Old Catonsville Historic District

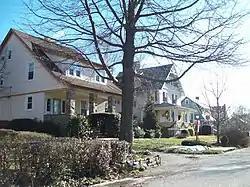
Streetscape in Old Catonsville Historic District, December 2009

Old Catonsville Historic District is a national historic district in Catonsville, Baltimore County, Maryland, United States. It was laid out with the construction of the electric railway and is overwhelmingly residential, with three churches (one with a school), a modern public library, and an Art Deco water tower. Architectural styles in the district range from mid- to late-19th century vernacular "I-houses" to late-19th and early-20th century styles such as Queen Anne, Bungalow, Colonial Revival, Dutch Colonial, Tudor Revival, and Craftsman. A large number of these dwellings have freestanding garages, typically finished in a like manner to their houses.